Bauer Apartments

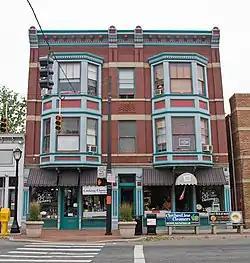
Front of the apartments

The Bauer Apartments are a historic apartment building in the city of Cincinnati, Ohio, United States. Located along Madison Road on the city's eastern side, it is a brick building with elements of sandstone and metal. The Bauer has been rated as an exceptionally well-preserved example of the Queen Anne style of architecture. Among the most significant elements of its architecture are details such as a bracketed cornice, some courses with corbelling, and a belt of sandstone, plus larger elements such as significant rectangular panels on the facade and massive bay windows. Inside, many original details have survived to the present day, such as elaborate balusters in the halls, the wainscoting on the corners of the rooms, and the plain fireplace mantels.